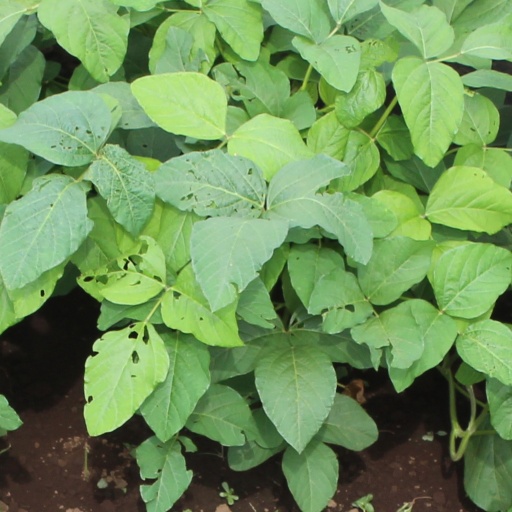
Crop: soybean